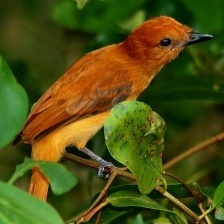
Species: CINNAMON ATTILA
Scientific name: ATTILA CINNAMOMEUS